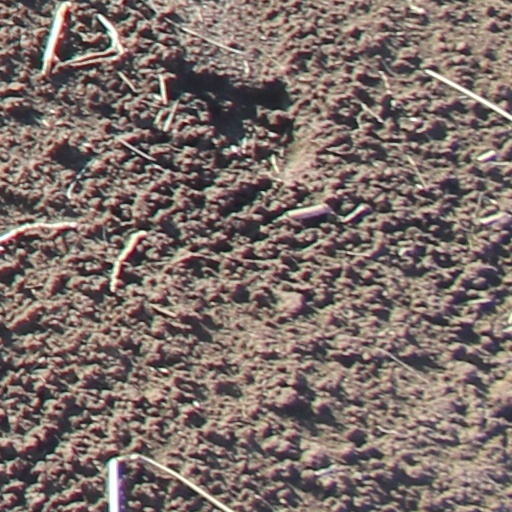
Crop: wheat